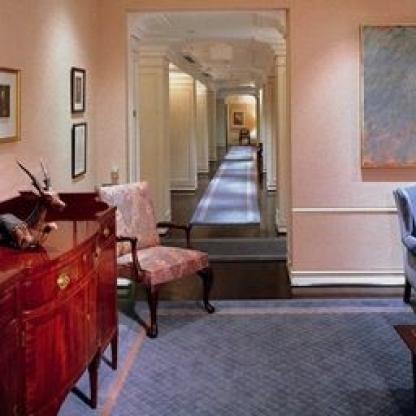
Scene: Indoor